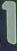
Number: 1